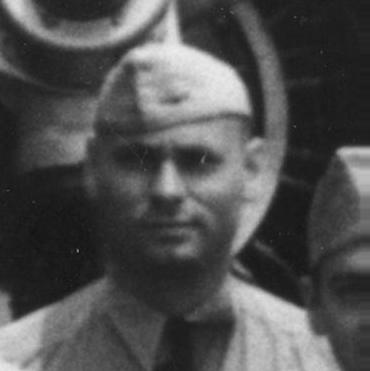
Age: 25